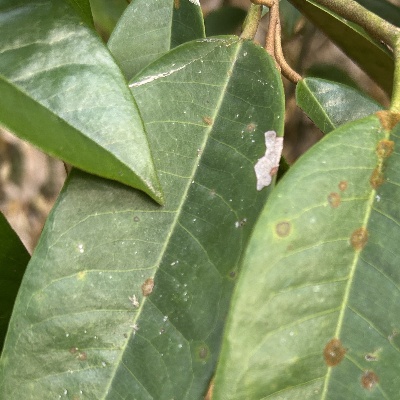
Label: Leaf_Algal